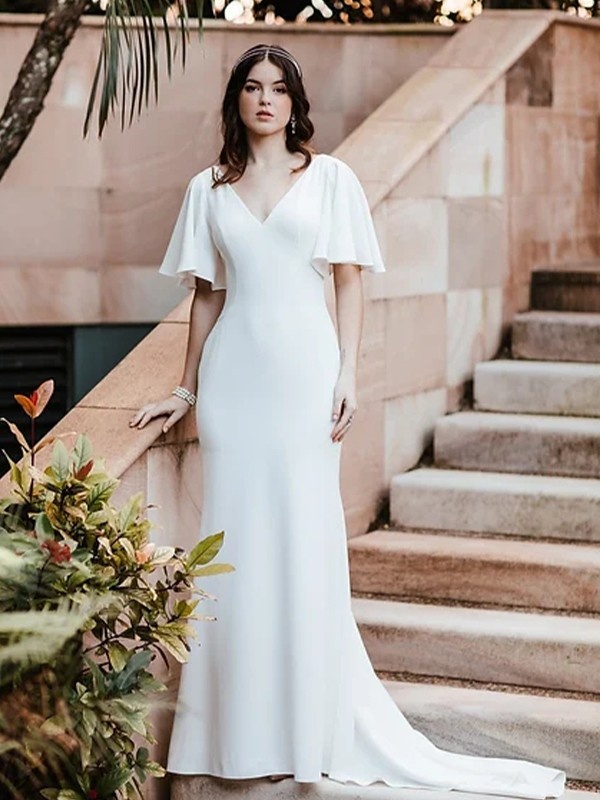
Sheath/Column Stretch Crepe Ruffles V-neck 1/2 Sleeves Sweep/Brush Train Wedding Dresses
Sheath/Column Stretch Crepe Ruffles V-neck 1/2 Sleeves Sweep/Brush Train Wedding Dresses
Brand: yidibang
Category: Apparel & Accessories > Clothing > Wedding & Bridal Party Dresses > Wedding Dresses